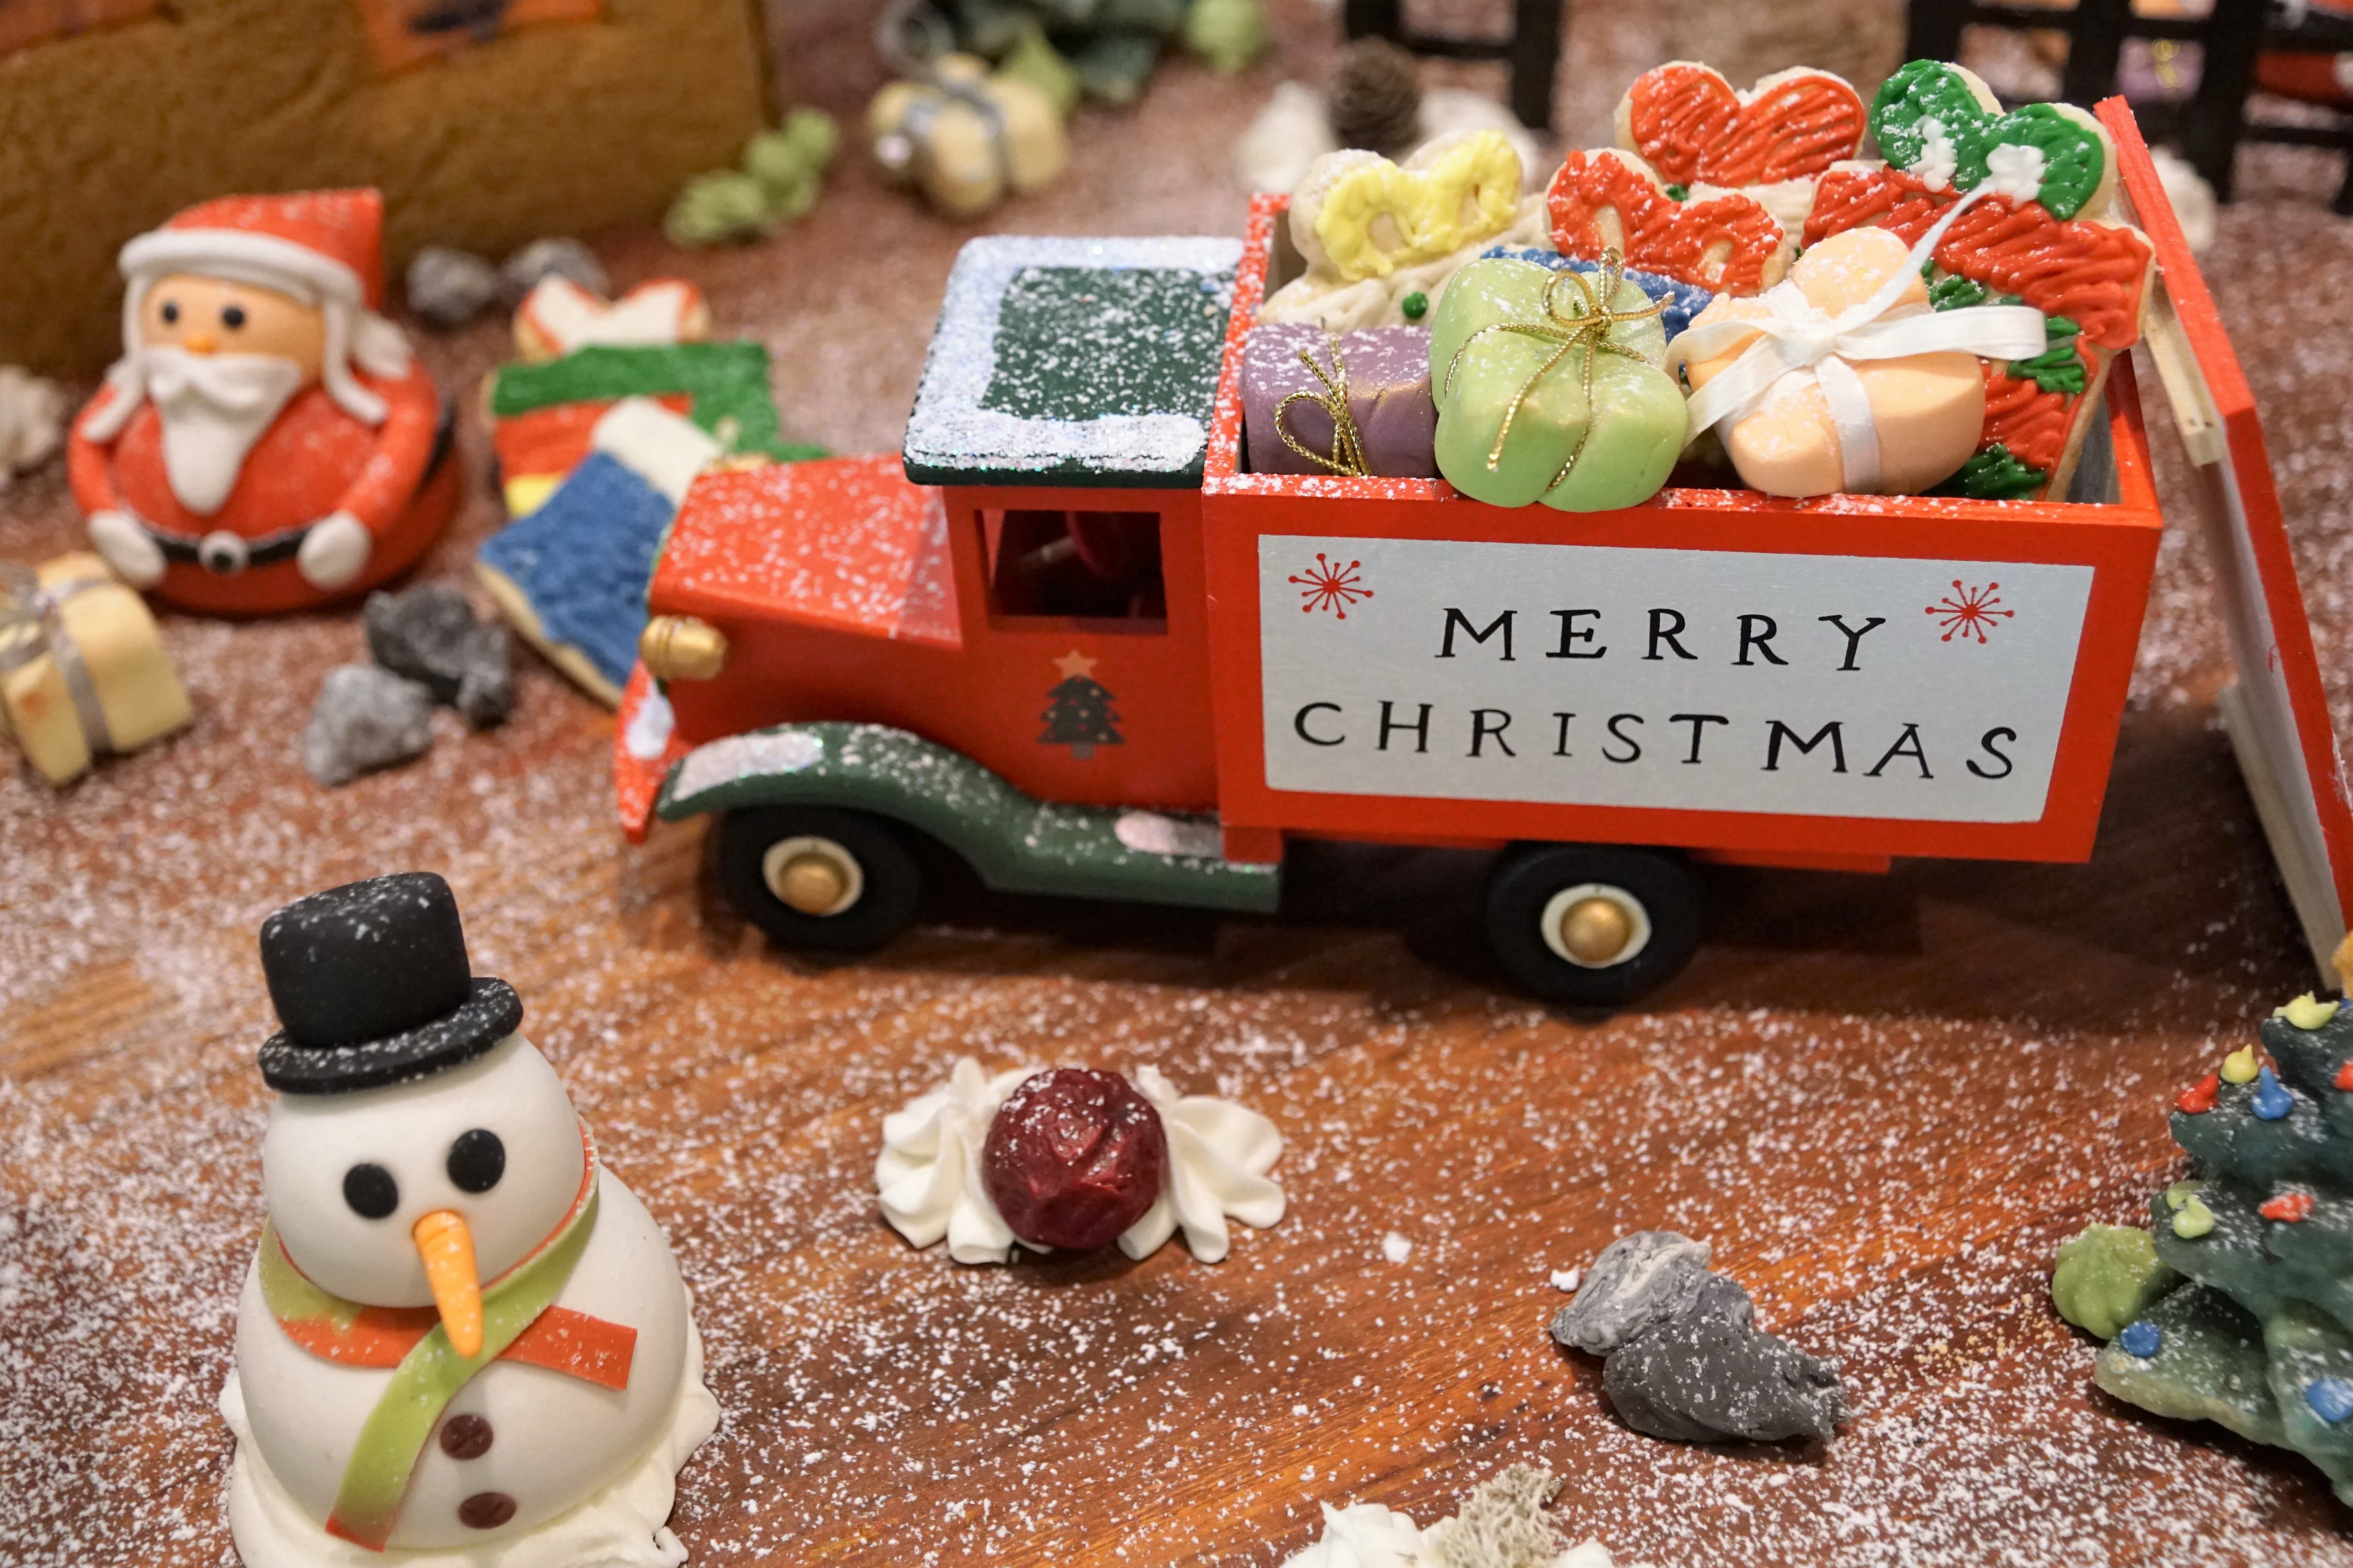
white, decoration, food, red, hat, market, christmas, dessert, delicious, cake, figure, sugar, dare, santa claus, snow man